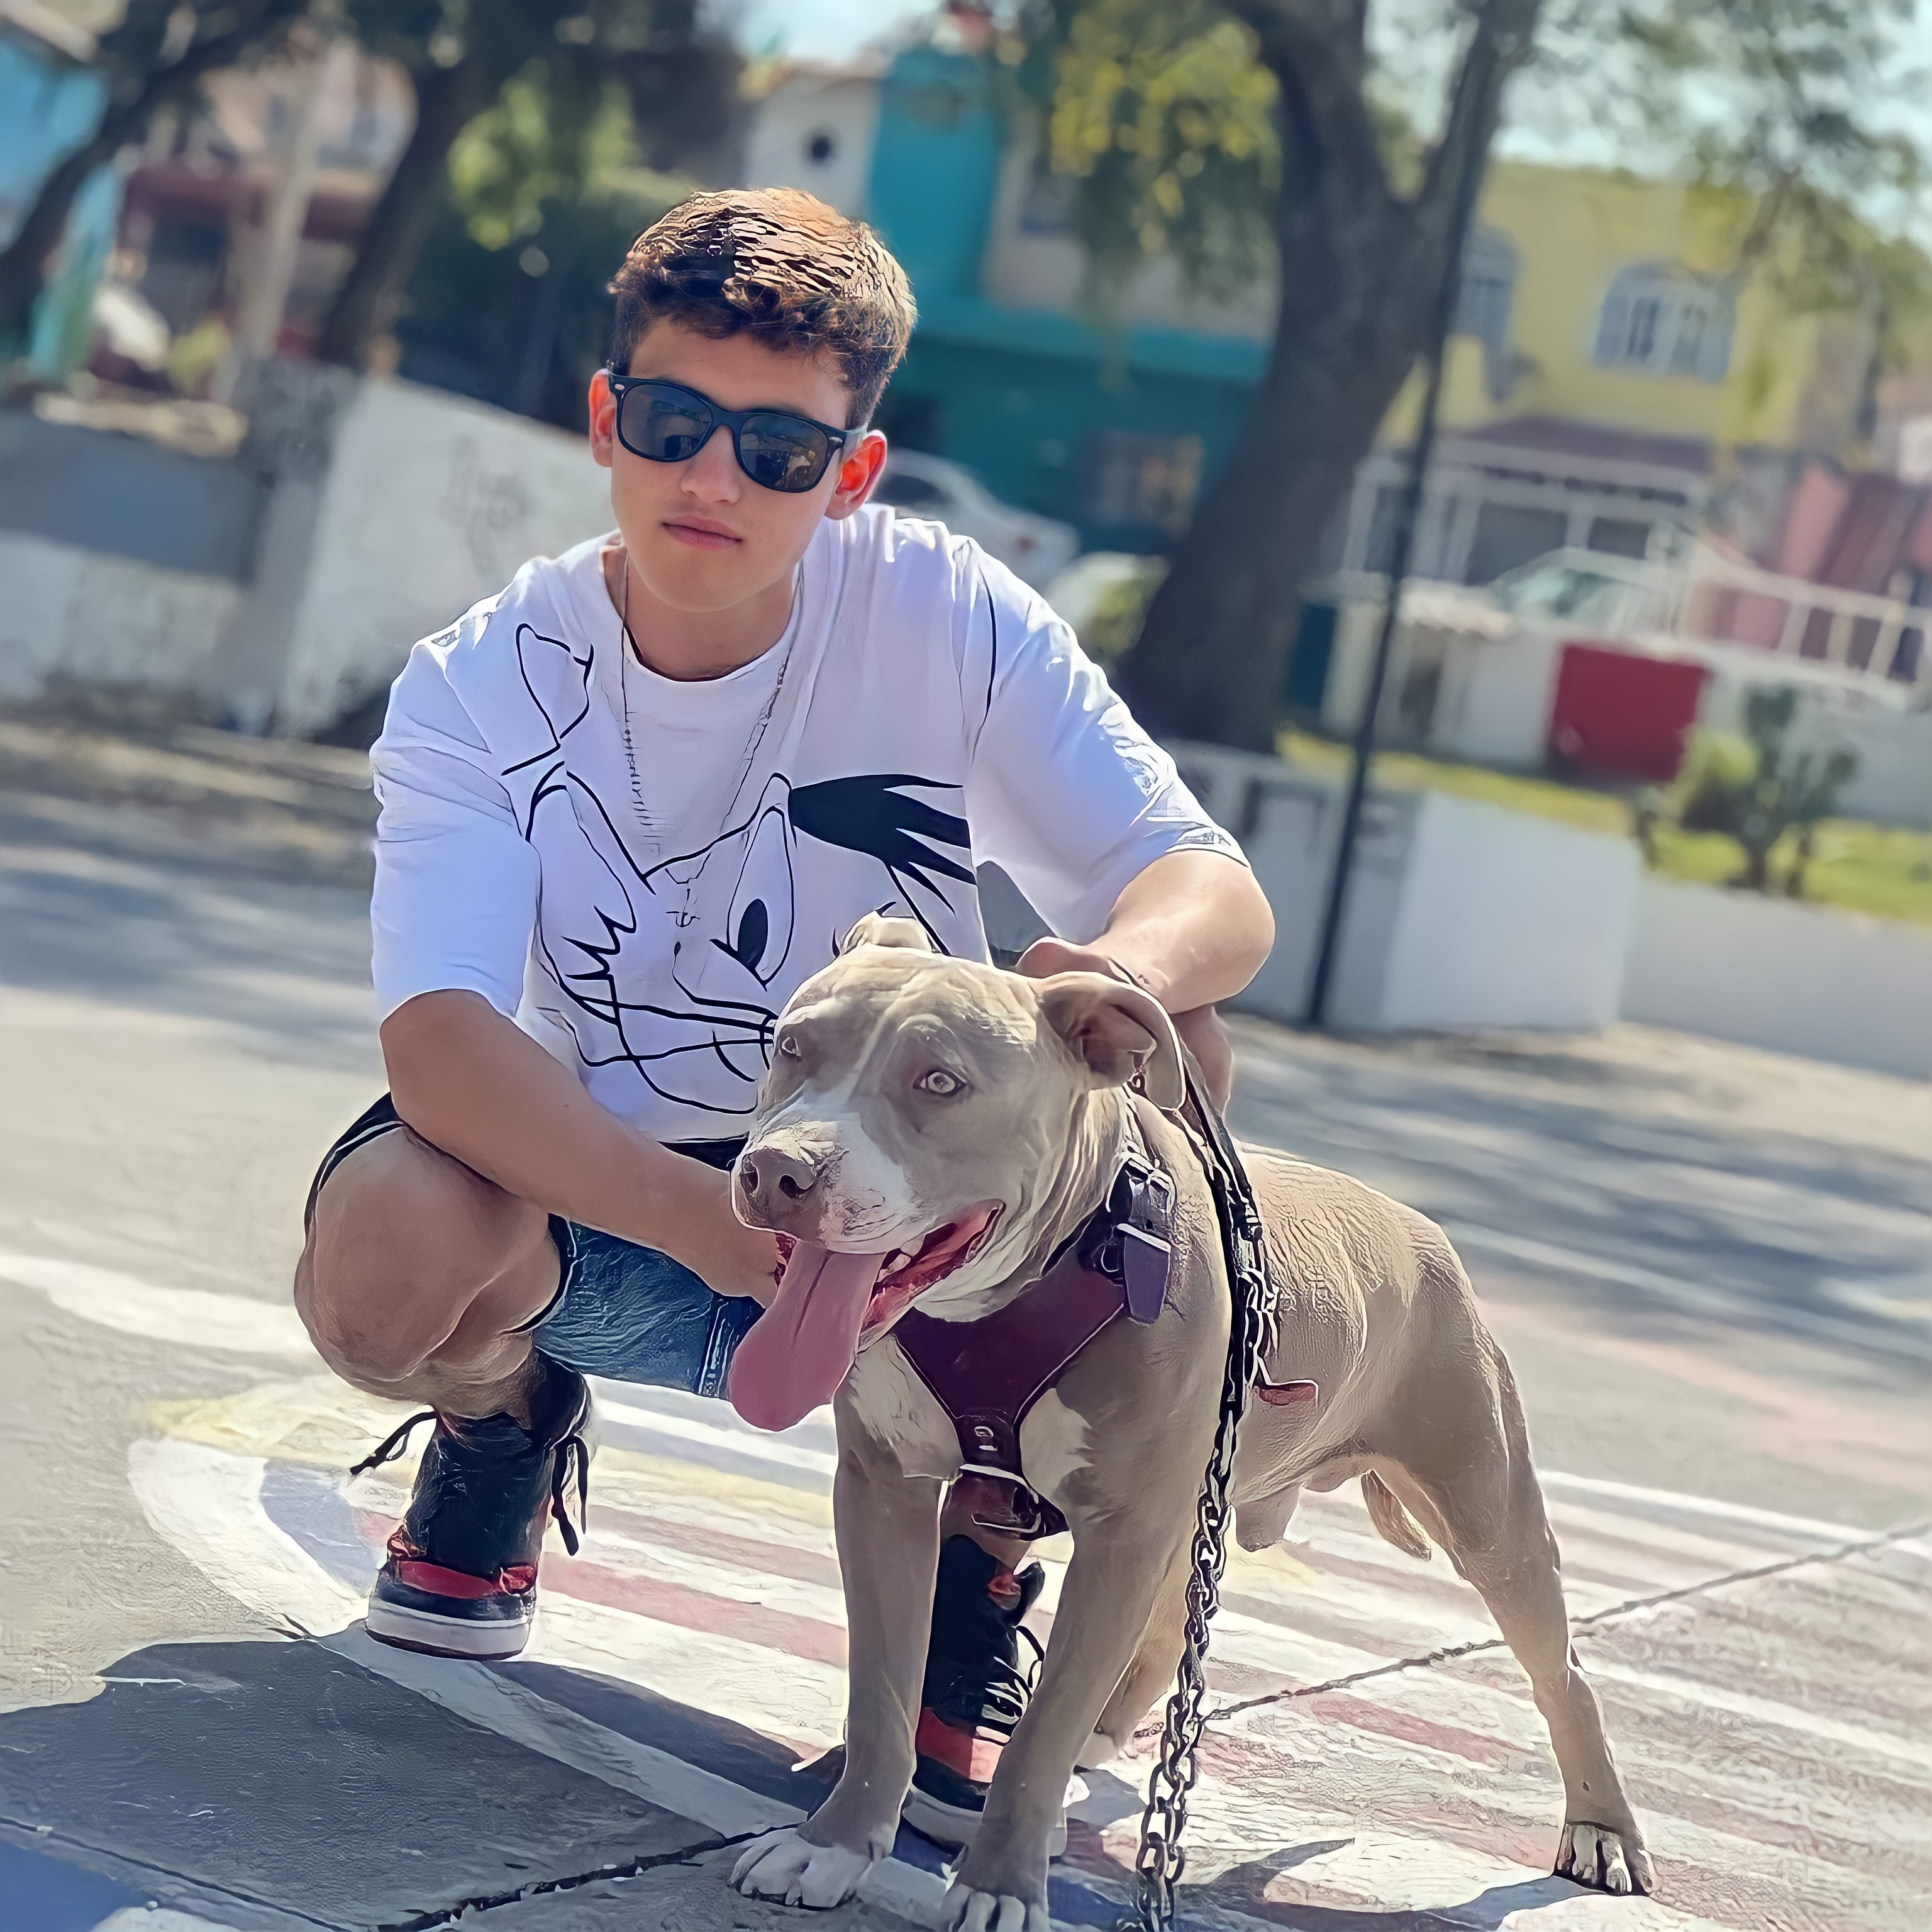
cute, boy, beautiful, mexican, glasses, shoe, dog, vision care, sunglasses, goggles, dog breed, eyewear, sleeve, carnivore, street fashion, hat, sneakers, companion dog, fawn, knee, thigh, tree, leash, recreation, snout, baseball cap, human leg, dog collar, sportswear, road, cap, t shirt, sporting group, fashion accessory, canidae, street, walking, leisure, fun, costume, sitting, non sporting group, street dog, sports, ankle